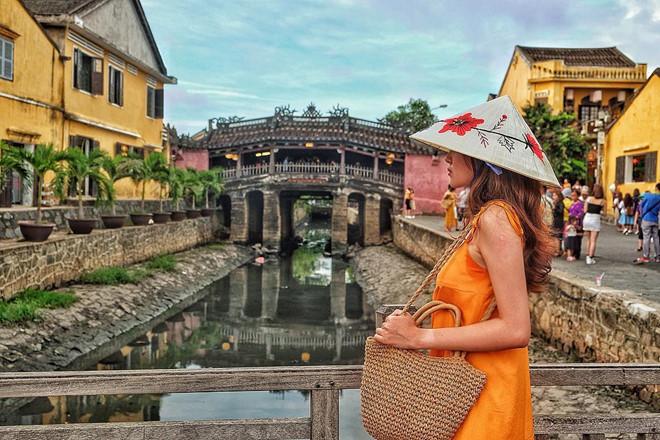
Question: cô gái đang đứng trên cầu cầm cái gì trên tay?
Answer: giỏi xách